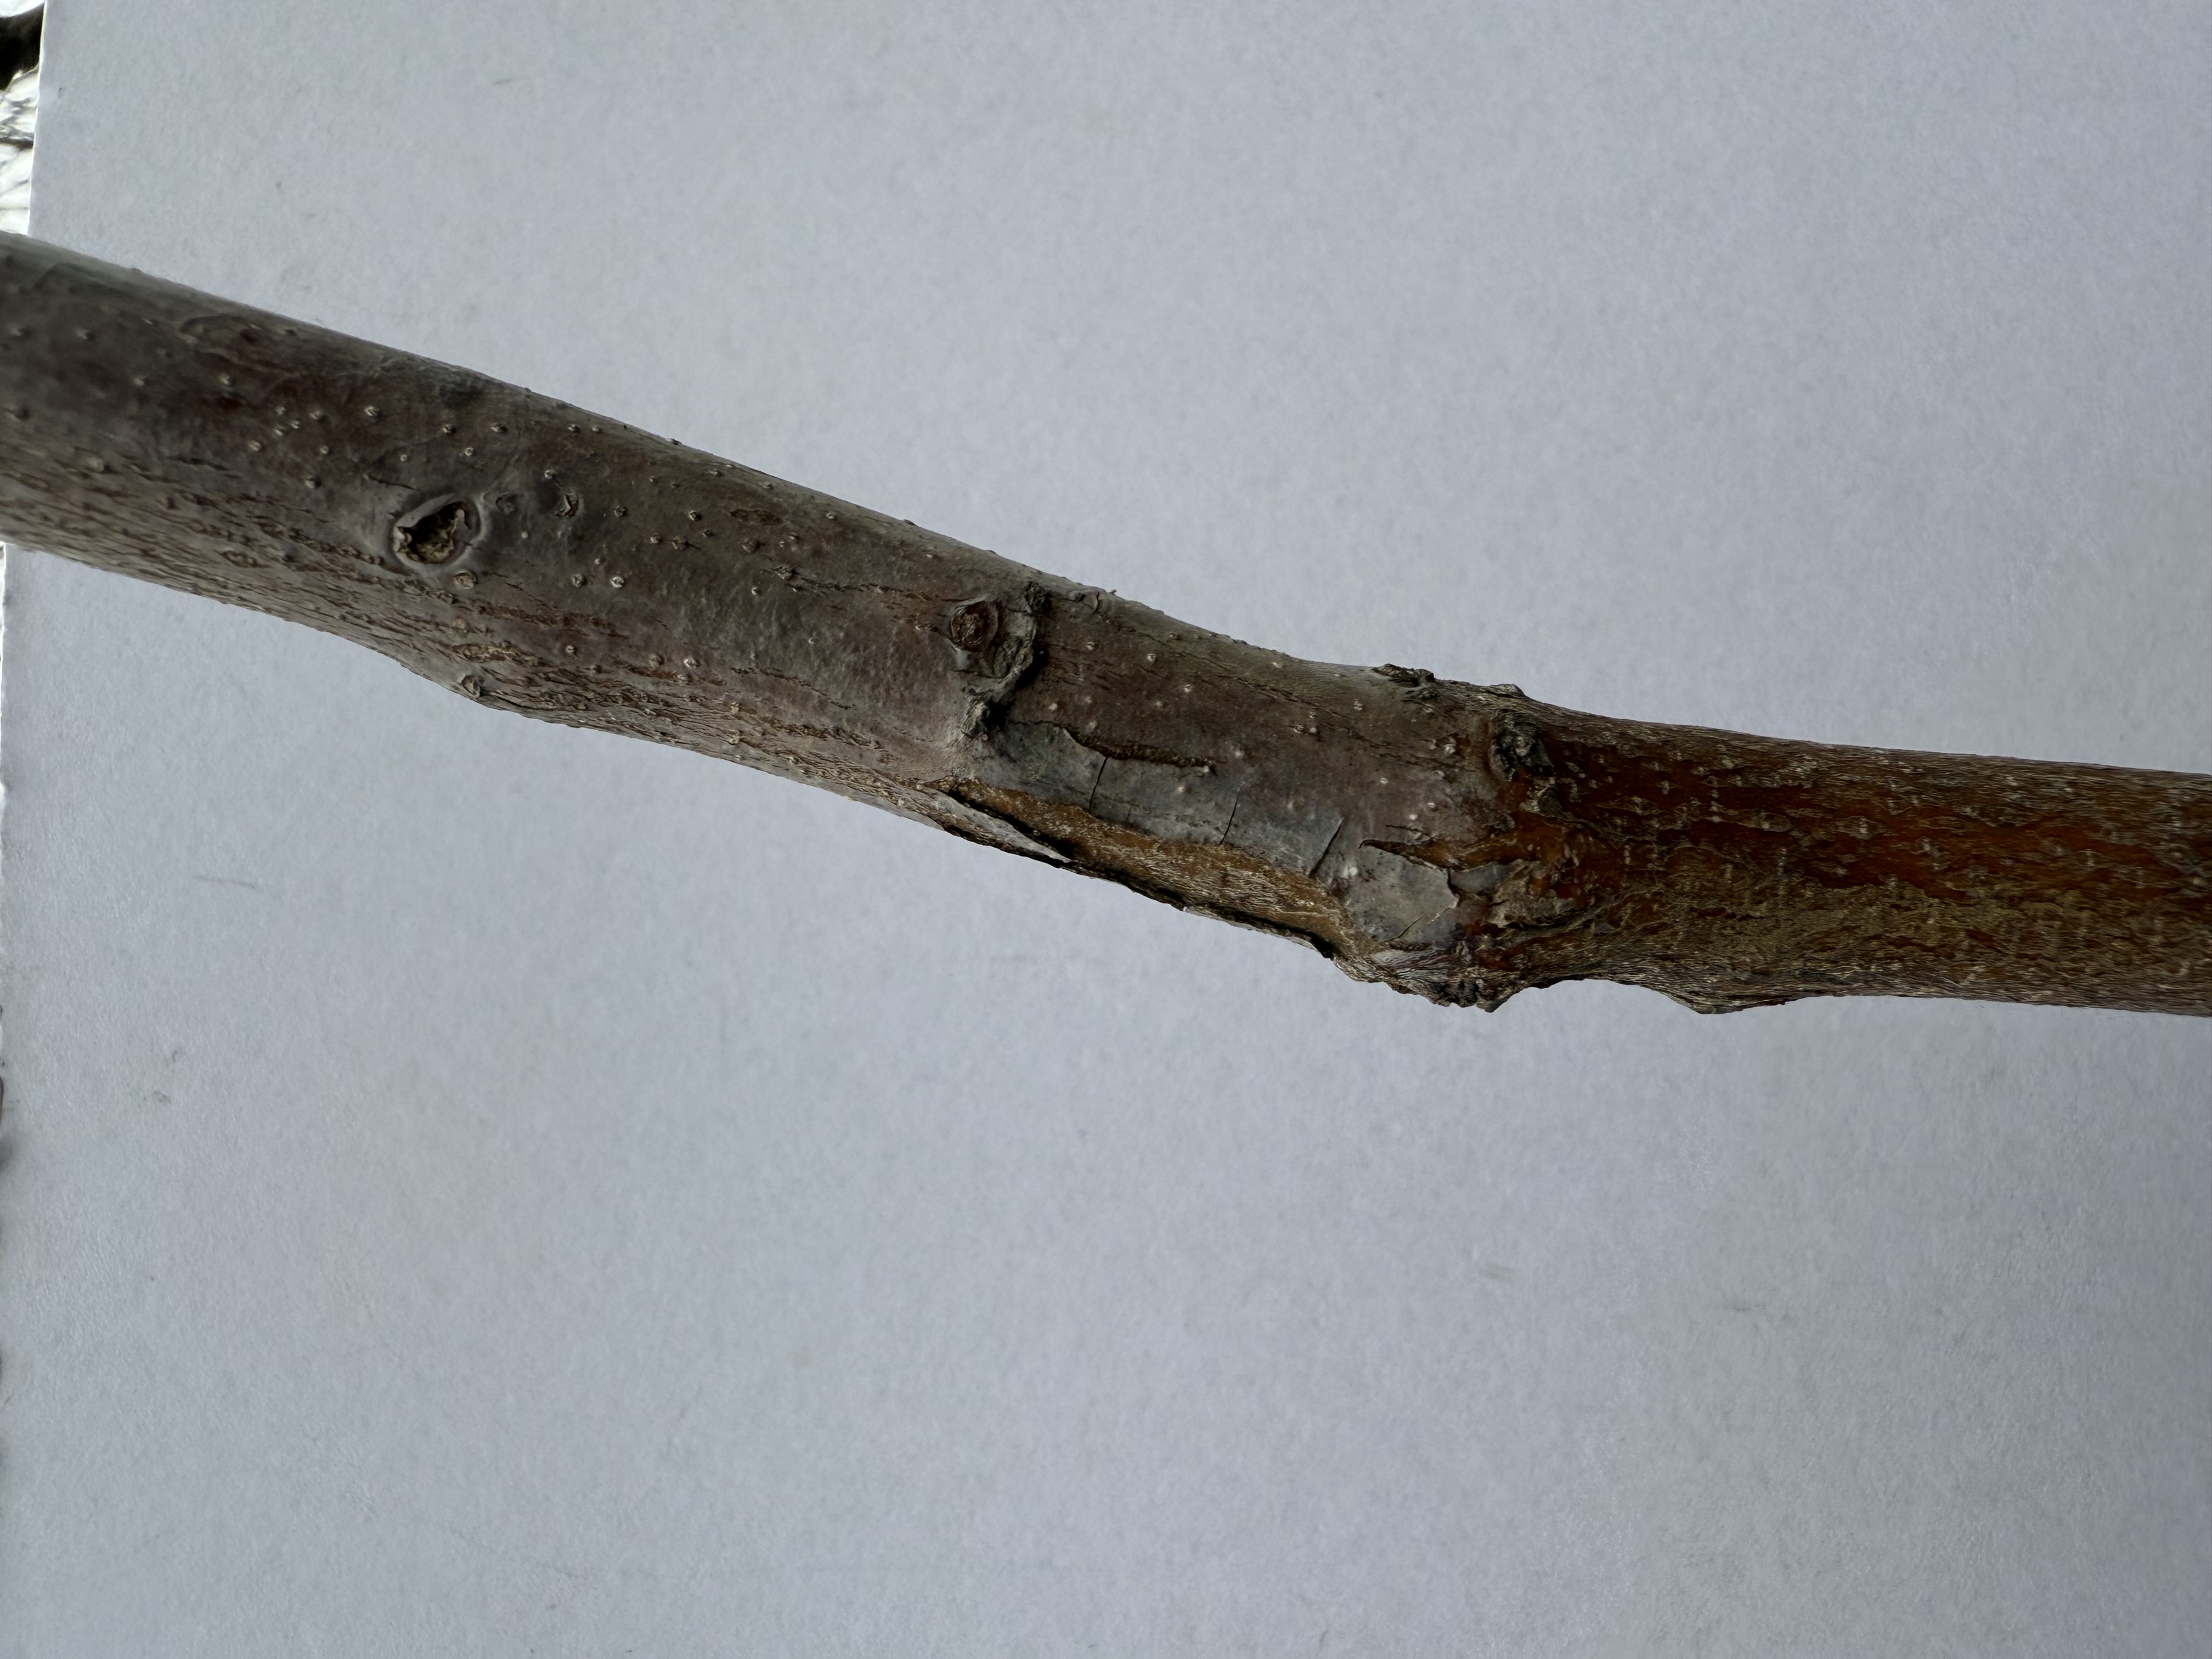
Variety: Jujube